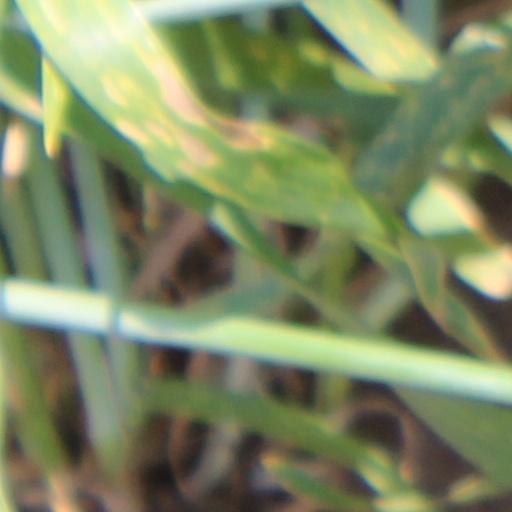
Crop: wheat